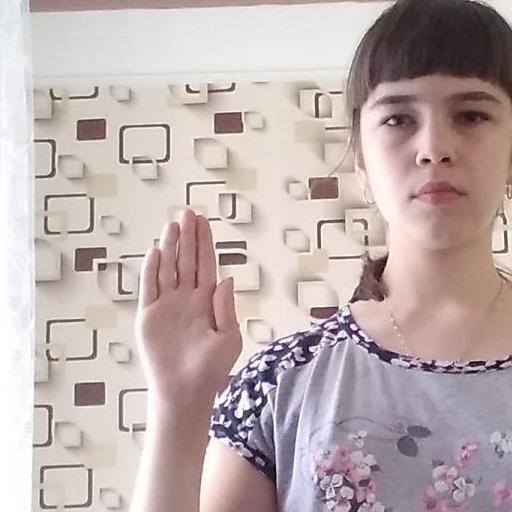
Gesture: stop